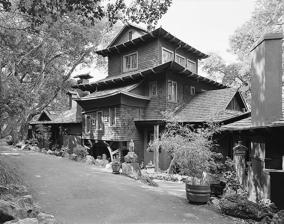
Building: Yung See San Fong House
Country: United States of America
Year built: 1917
Historic house in California, United States United States historic place Yung See San Fong House U.S. National Register of Historic Places Yung See San Fong House, 1980 Yung See San Fong House Show map of San Francisco Bay Area Yung See San Fong House Show map of California Yung See San Fong House Show map of the United States Location Los Gatos, California Coordinates 37°12′56.65″N 121°57′32.37″W / 37.2157361°N 121.9589917°W / 37.2157361; -121.9589917 Built 1917 NRHP reference No. 83001240 Added to NRHP September 8, 1983 The Yung See San Fong House , or "Young's Home in the Heart of the Hills", is a house in Los Gatos in the U.S. state of California . It is a combination of Asian decorative motifs and pagoda roofs together with Western massing and layout. It was completed in 1917 for Ruth Comfort Mitchell Young , a writer, and her husband, Sanborn Young , a gentleman farmer, conservationist and later California State Senator . The house is now a private residence. History Ruth had spent summers in Los Gatos, where her parents and grandparents had summer homes. In 1916 the Youngs started building Yung See San Fong on property granted to them by her parents. Earlier that year, her play The Sweetmeat Game opened at the Palace Theatre on Broadway starring Olive Wyndham . With a Chinese setting the successful play toured the Orpheum circuit around the country for two years. The play provided her with the inspiration to combine the best of Chinese tastes and usage with her conception of beauty and comfort in the building and furnishing of her home, which she termed a "bungahigh" (as opposed to a bungalow ). Chinese traditions were adhered to as exemplified by the winding road, which was supposed to deter the devil from finding the house. A statue of the Chinese God of Rice and Plenty still greets visitors at the main gate. Materials used in the house's construction include stucco , wooden shake shingles , and board and batten siding . The interior has hand-carved wooden panels with Chinese characters. The rooms were furnished with Chinoiserie hand-carved teak tables and chairs, prints, embroideries , and works of art . The dining room, which was screened in the summer and had glass windows in the winter, had woven sea grass seat furniture, which was stylish for the time. Yung See San Fong was basically a self-sustaining farm where vegetables and poultry were raised. In an interview, Young stated, "We raise everything we eat but the staple groceries and the filet mignon ." A Chinese man named Gin directed the household until the late 1920s. His activities included cooking the meals, planting the gardens, milking the cows, and assisting with the interior decoration. As the Youngs were prominent politically and civically, many well-known people visited here, including President Herbert Hoover , who lived in nearby Palo Alto . Others included movie stars Joan and Constance Bennett , and Senator James D. Phelan , former Mayor of San Francisco . References